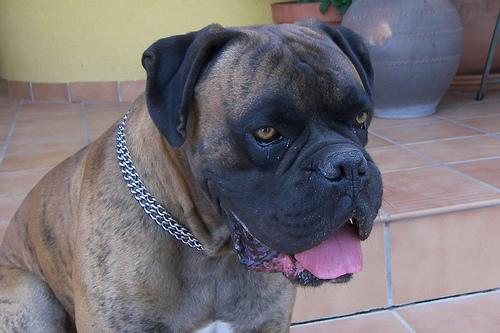
Breed: boxer